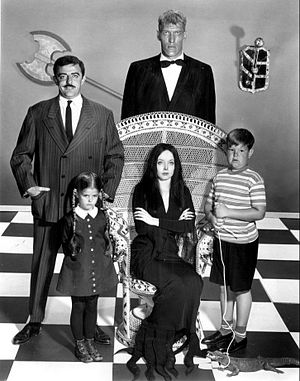
Familien Addams
Familien Addams er en gruppe fiktive personer i en familie. De er nemesiset til den typiske amerikanske familie. De kan lide makabre ting såsom at klippe de ikke-visne hoveder af deres roser og meget andet.